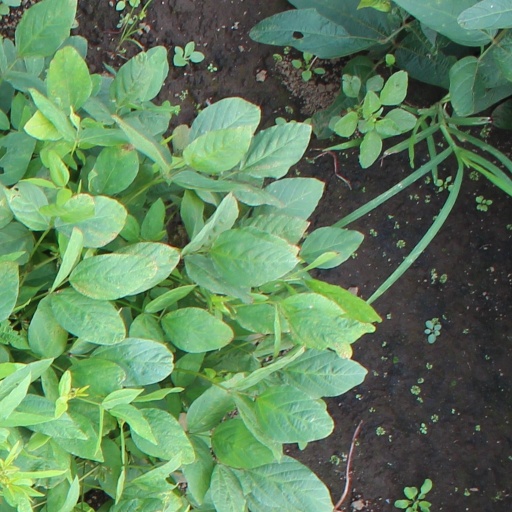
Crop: soybean